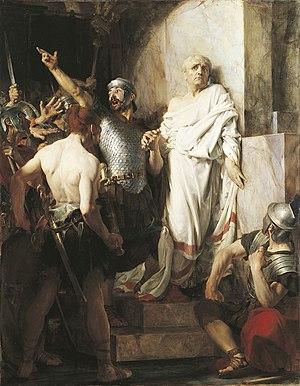
Claude, né le 1ᵉʳ août 10 av. J.-C. à Lugdunum et mort le 13 octobre 54 à Rome, est le quatrième empereur romain, régnant de 41 à 54 apr. J.-C.
Charles Lebayle, né à Paris le 28 mai 1856 et mort le 22 janvier 1898 dans le 15e arrondissement de Paris, est un artiste peintre et dessinateur français.